Bar Harbor Inn

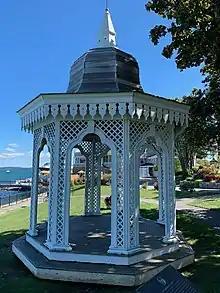
The inn's gazebo, pictured in 2019

To the west of the inn, on the slope leading up to Agamont Park, stands a gazebo. It is an authentic recreation of an original design built by Calvin Ryder in 1840 on the "White House" lawn in Belfast, Maine. That construction was listed on the National Historic Register, and was the only one of its kind until 1985, when a replica was built by Francis Cormier of Deer Isle, Maine. In May 1991, Cormier built and erected the Bar Harbor Inn gazebo. Its boards are made from Douglas fir; its floor is made from western red cedar; it contains 100 pounds of lead in its corners; brass pins to fasten the lead; stainless steel nails; vertical grain Douglas fir for the roof and gold leaf for the top. Its roof contains eight condos for the local birds. Each unit was designed with a slight tilt in the floor so that rain water will run out the hole under the bird-house stoop.